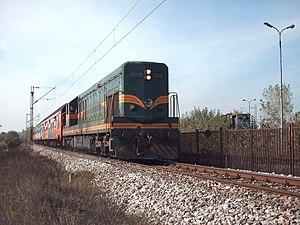
La Macédoine du Nord possède un réseau de transport modeste et parfois obsolète mais en extension. Le pays, situé au centre des Balkans, se trouve sur deux grands axes européens ; le premier relie la Grèce à l'Europe centrale et le second relie la mer Adriatique à la mer Noire. La Macédoine du Nord possède un réseau ferroviaire et autoroutier, mais n'a pas accès à la mer. La nature montagneuse du pays est un obstacle important au développement des infrastructures, qui se cantonnent aux vallées fluviales.